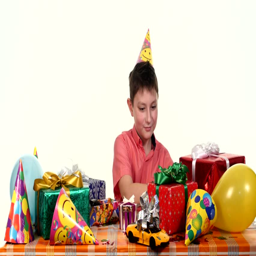
birthday boy sitting at a small table and chooses gift to him to open .